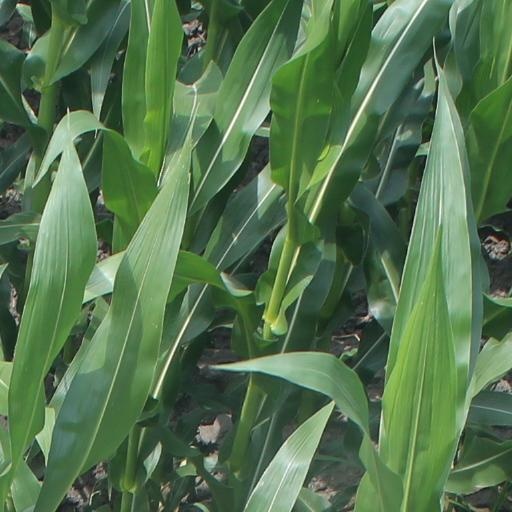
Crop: maize; corn